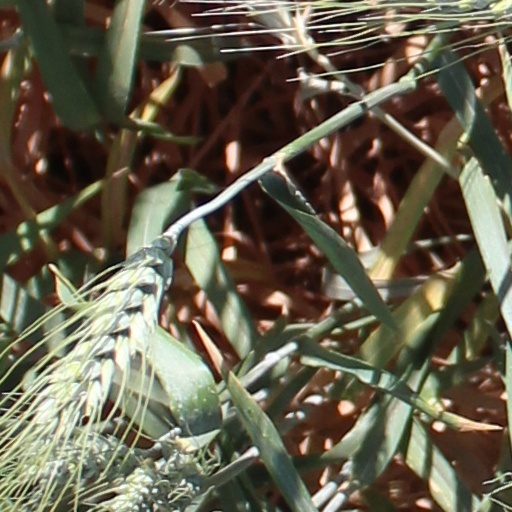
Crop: wheat